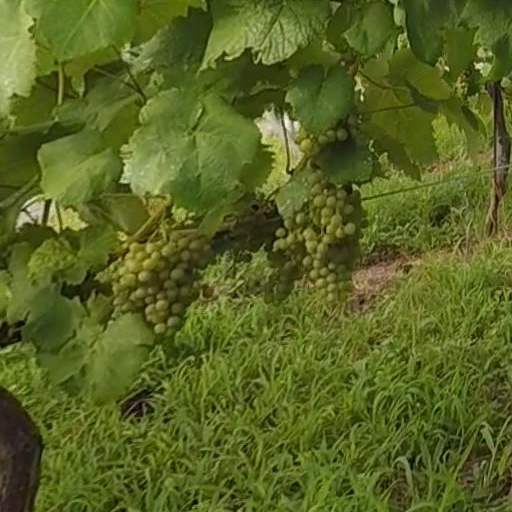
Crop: grape